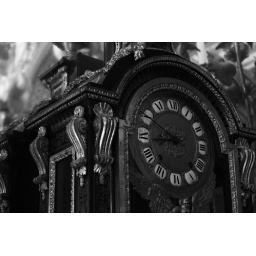
The grandfather clock located in King Louis XIV's bedroom in Versailles. Taken with a Canon Rebel EOS T1i. (B+W)